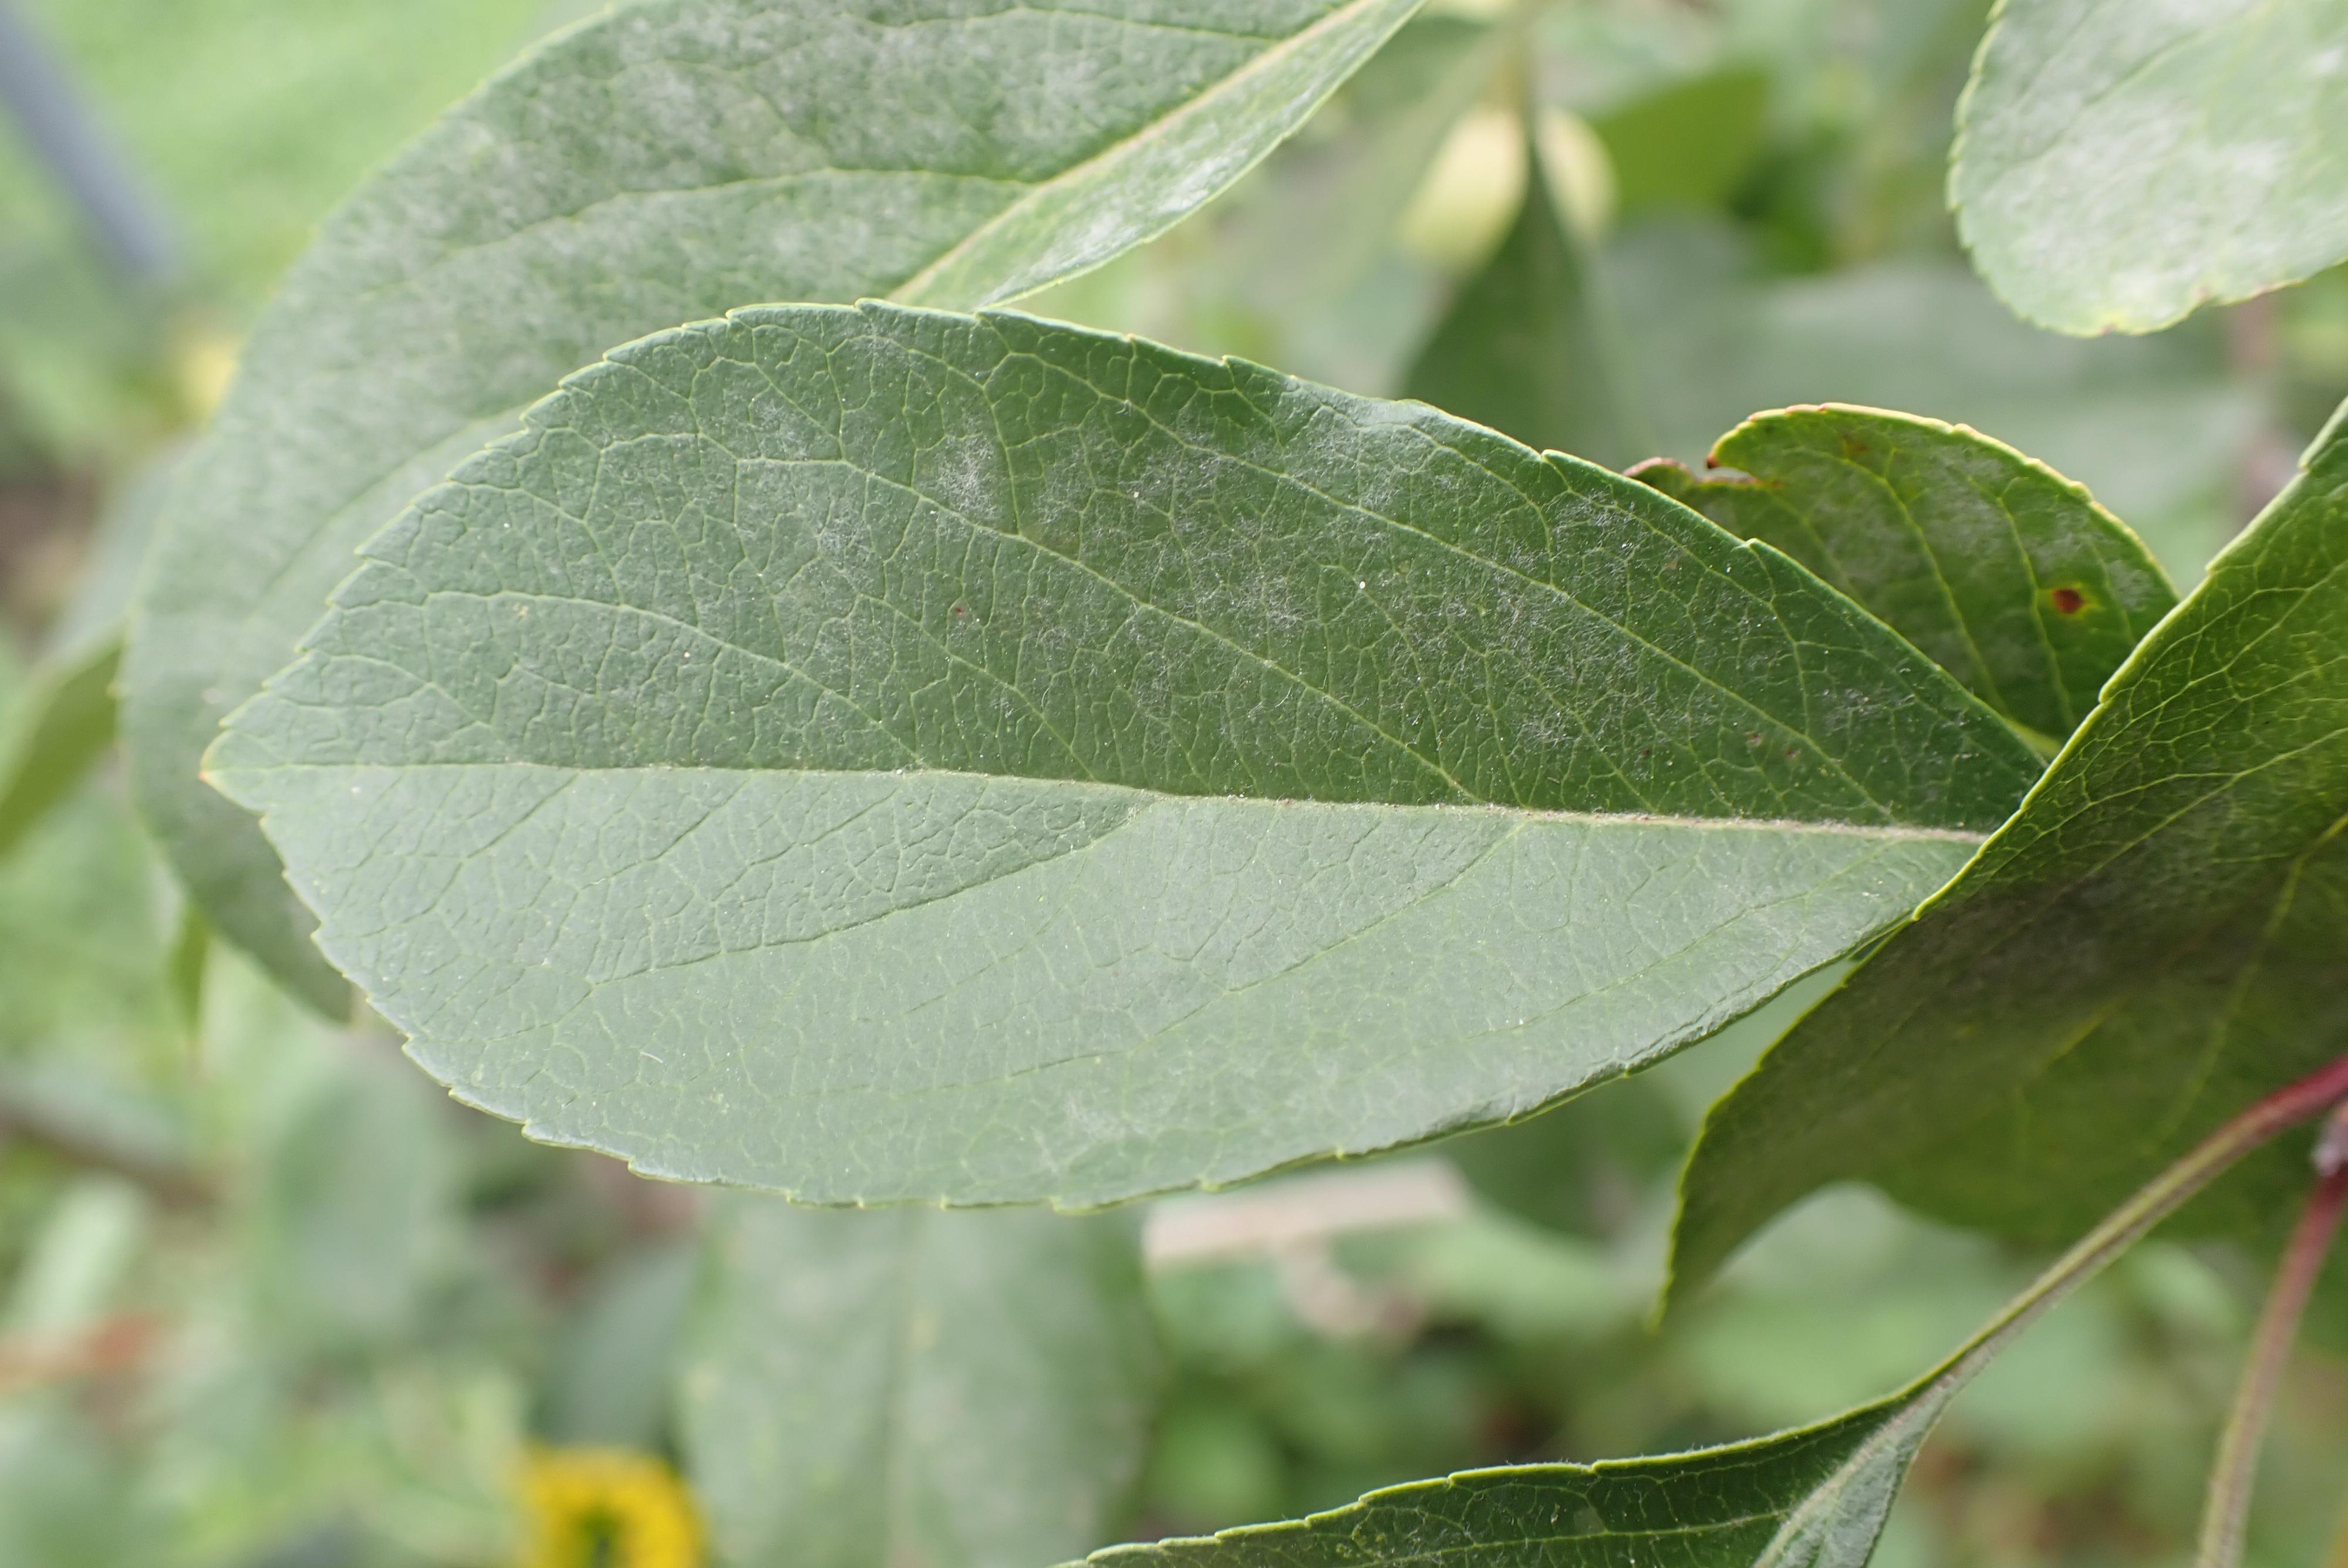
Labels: powdery_mildew